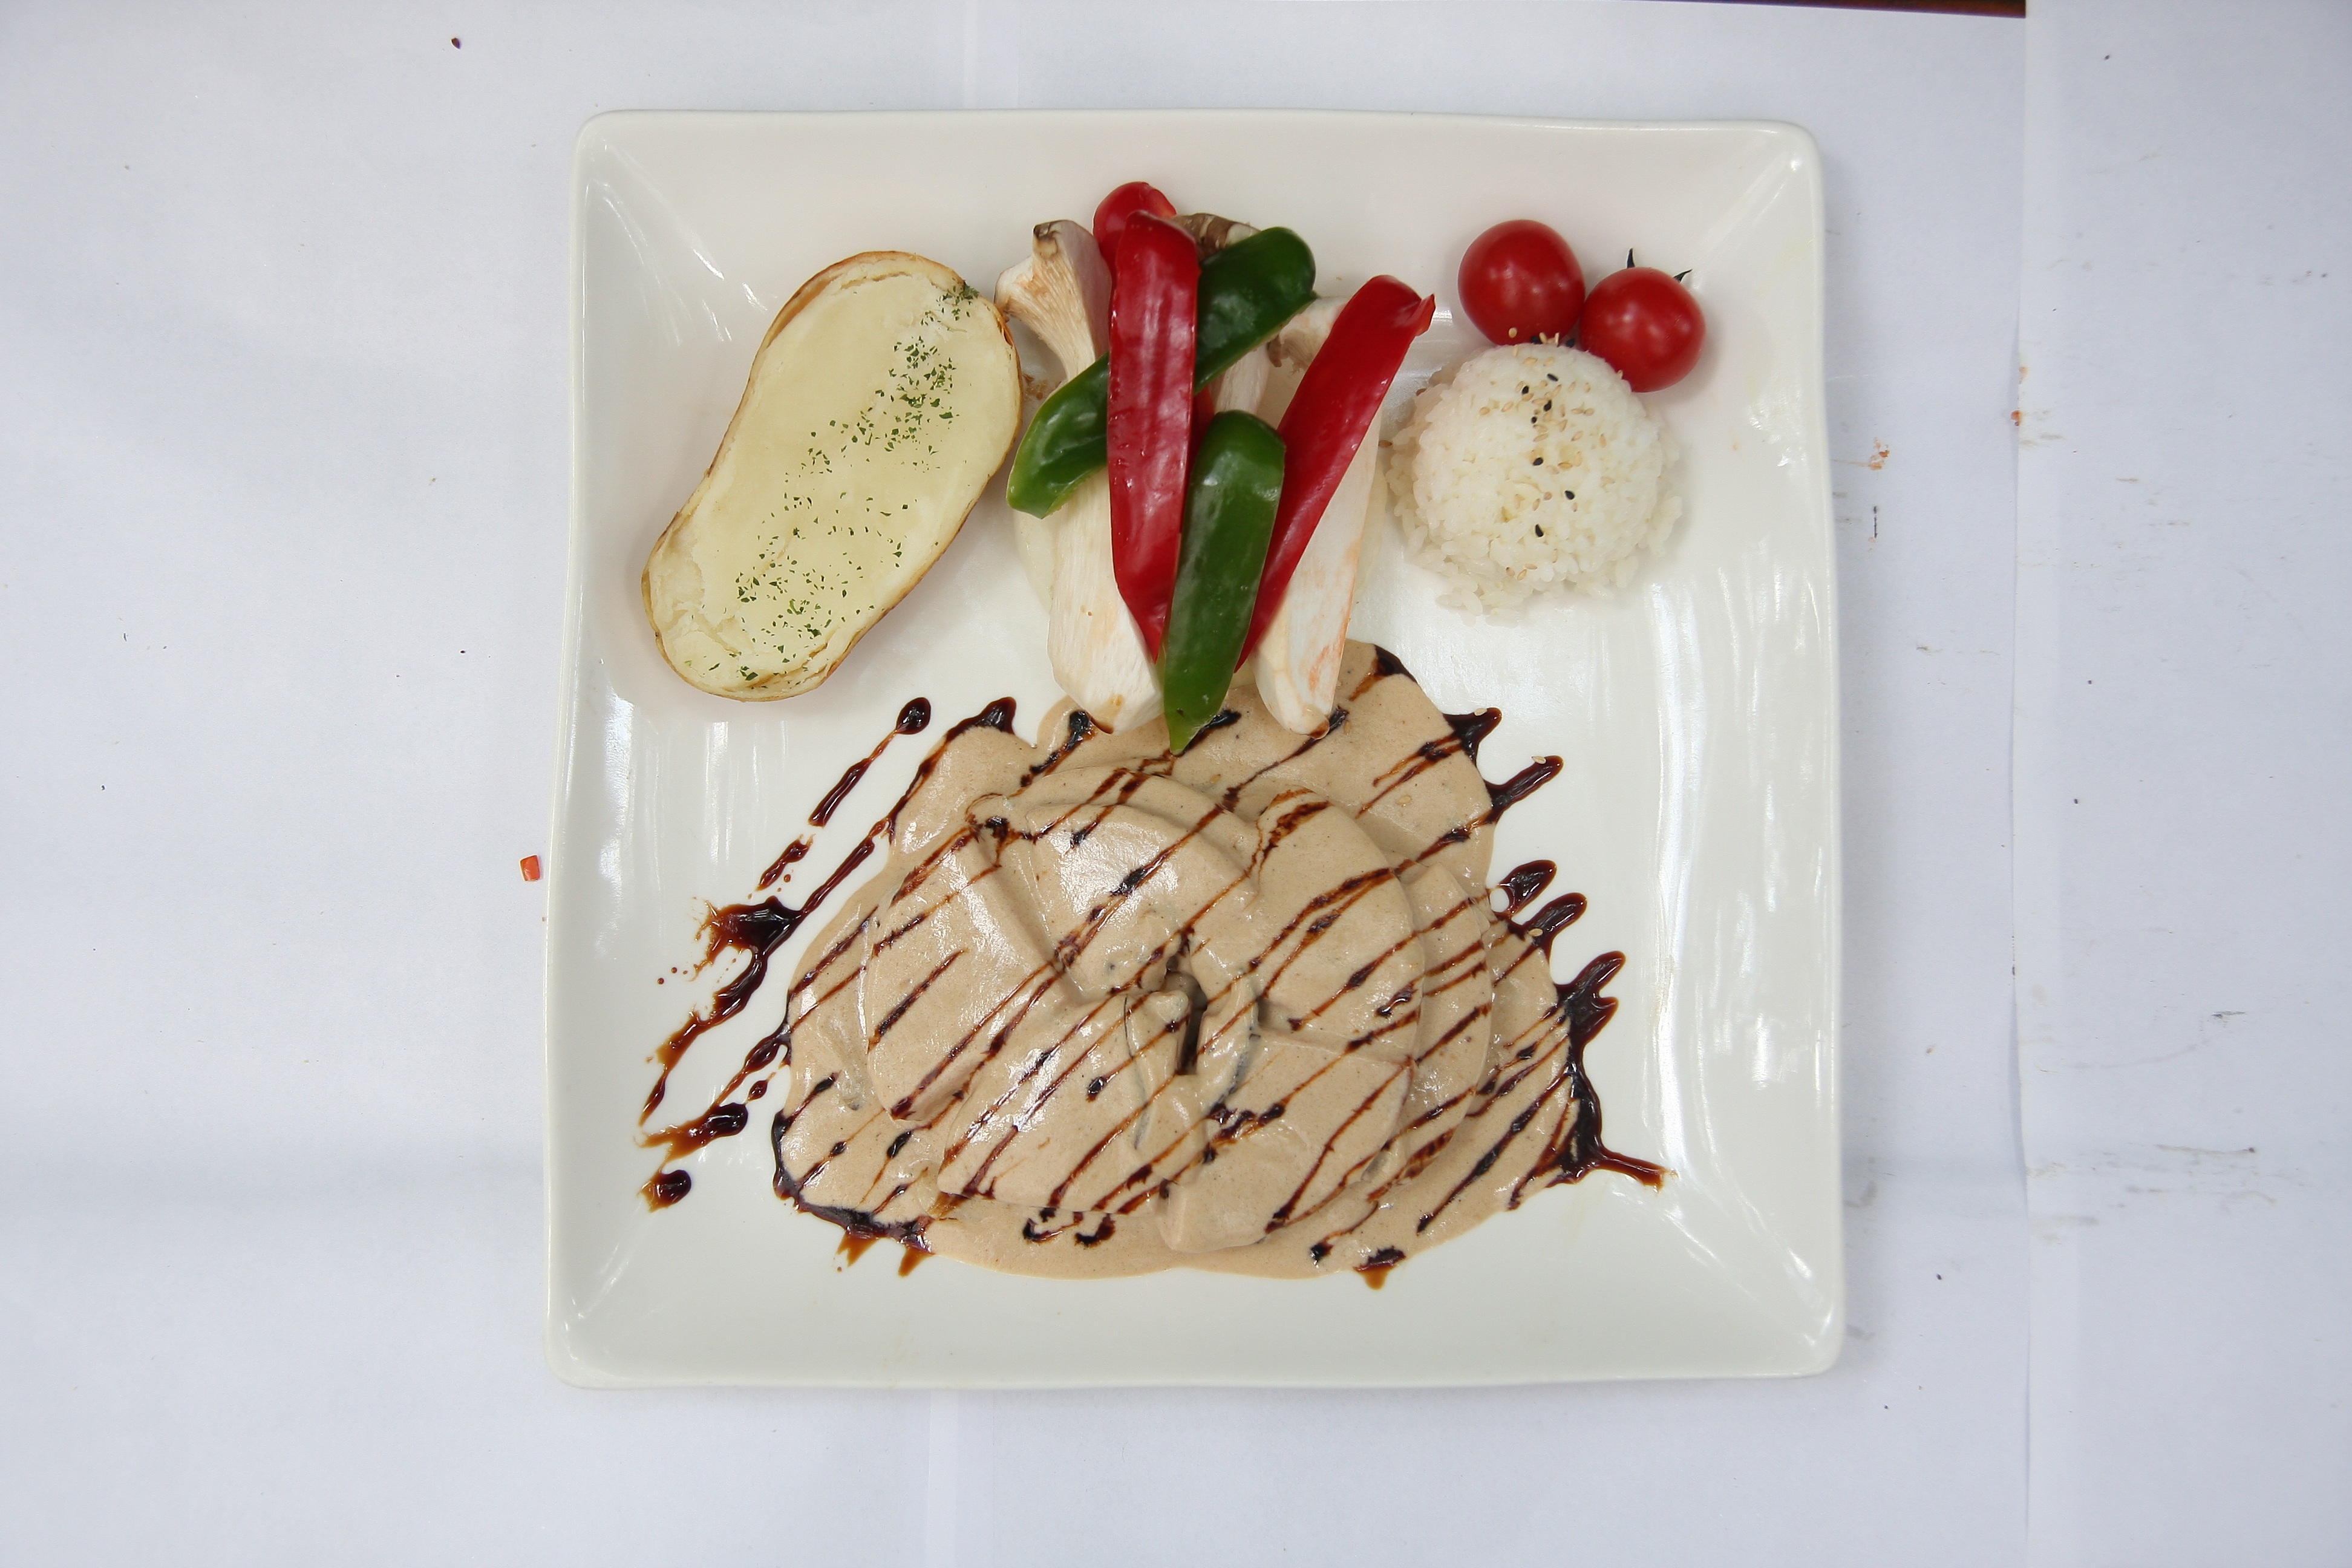
dish, meal, food, cooking, produce, breakfast, lunch, fusion cuisine